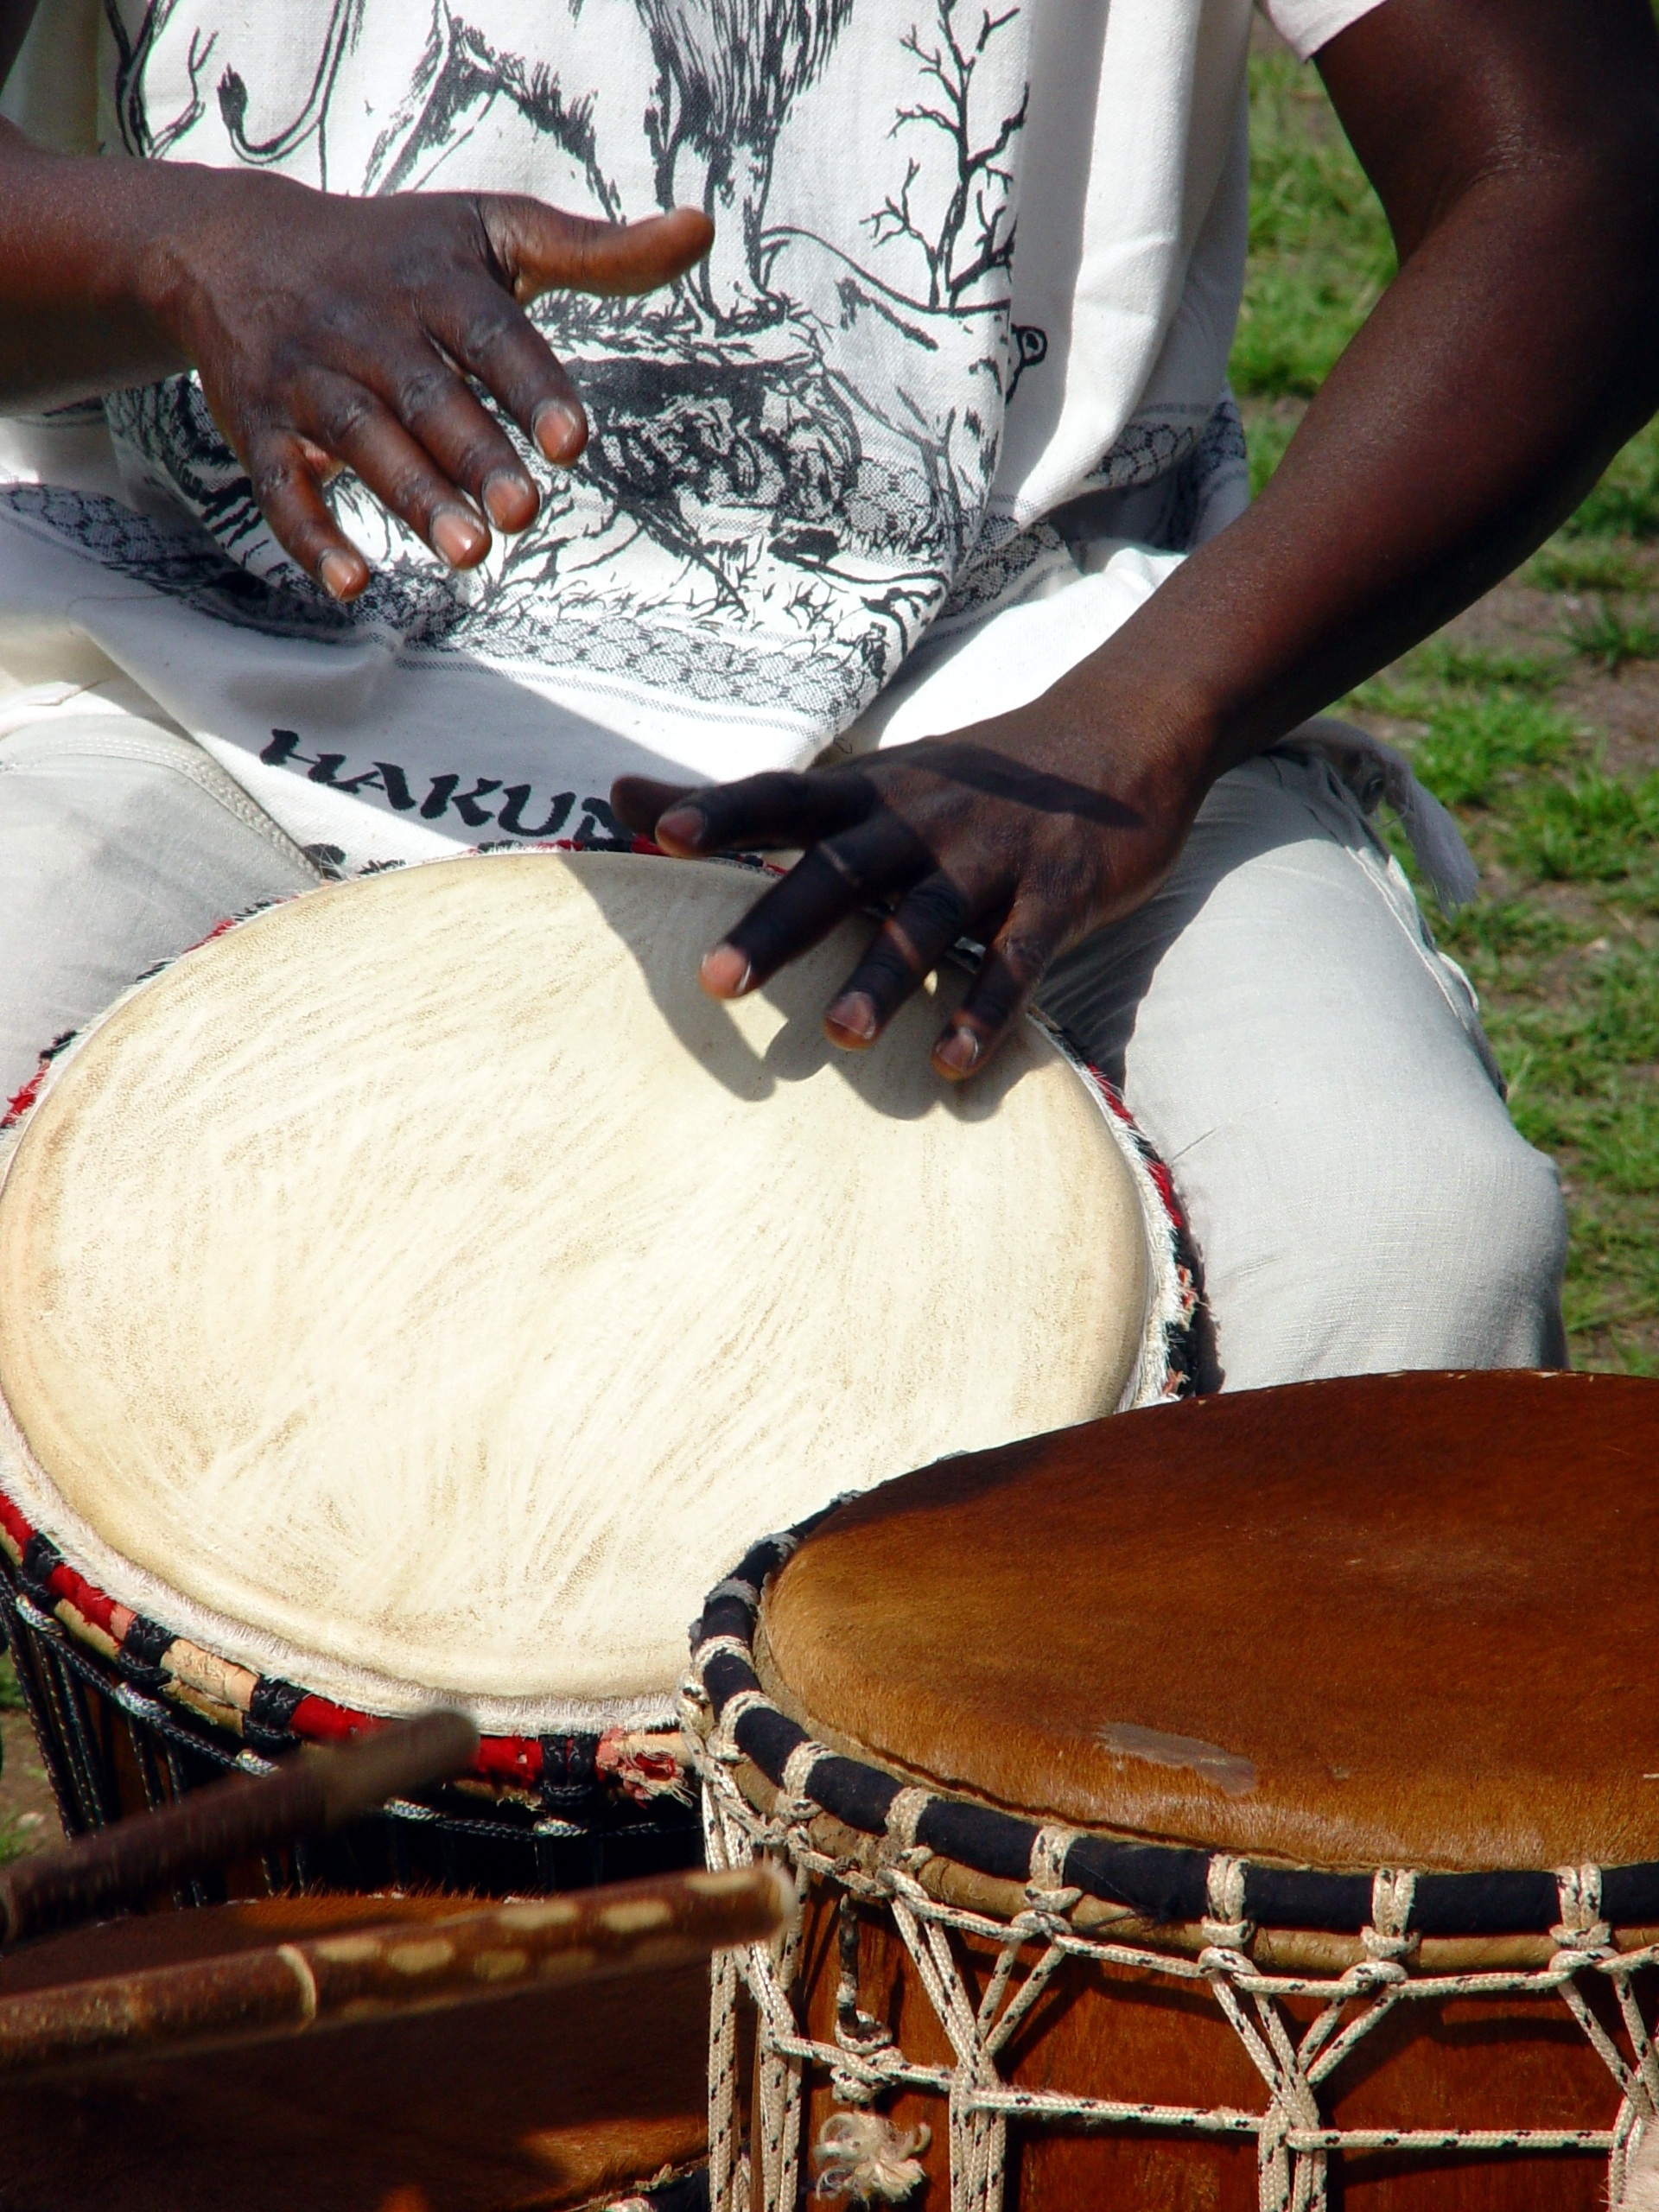
community, africa, human, market, drum, musical instrument, percussion, culture, drums, drummer, people of color, string instrument, plucked string instruments, skin head percussion instrument, hand drum